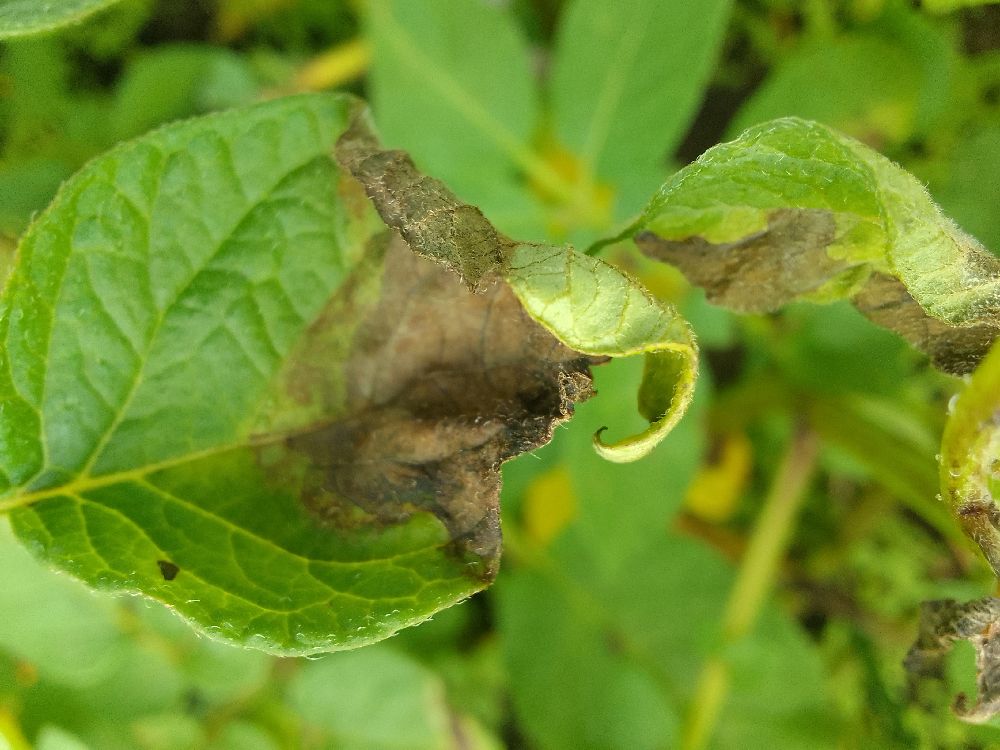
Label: Late blight